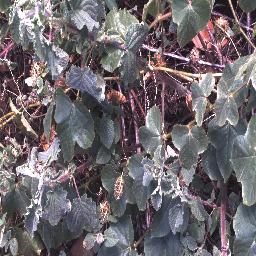
Label: negative